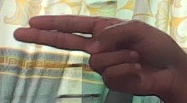
ASL sign: H